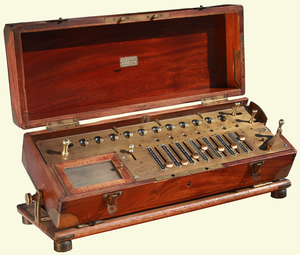
Arithmomètre construit par Veuve Payen vers 1914 et vendu par Darras vers 1915
L'arithmomètre est le nom donné à une machine à calculer inventée en 1820 par Charles Xavier Thomas de Colmar. C'est la première du genre à avoir été produite en série et commercialisée dans le monde. Près de 5000 exemplaires seront construits entre 1850 et 1915. Entièrement mécanique, l'arithmomètre est capable d’effectuer les quatre opérations de l’arithmétique avec fiabilité et promptitude. Il régnera en maître pendant pratiquement toute la seconde moitié du 19ᵉ siècle et sera cloné par de nombreux constructeurs européens. Confronté à une concurrence impitoyable, l'arithmomètre restera l’acteur et le témoin d’une société en pleine mutation.